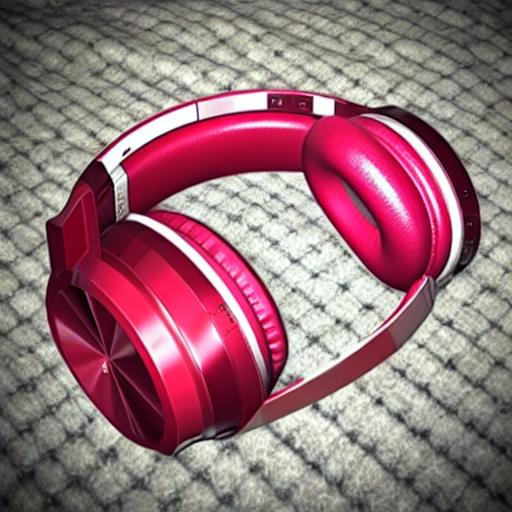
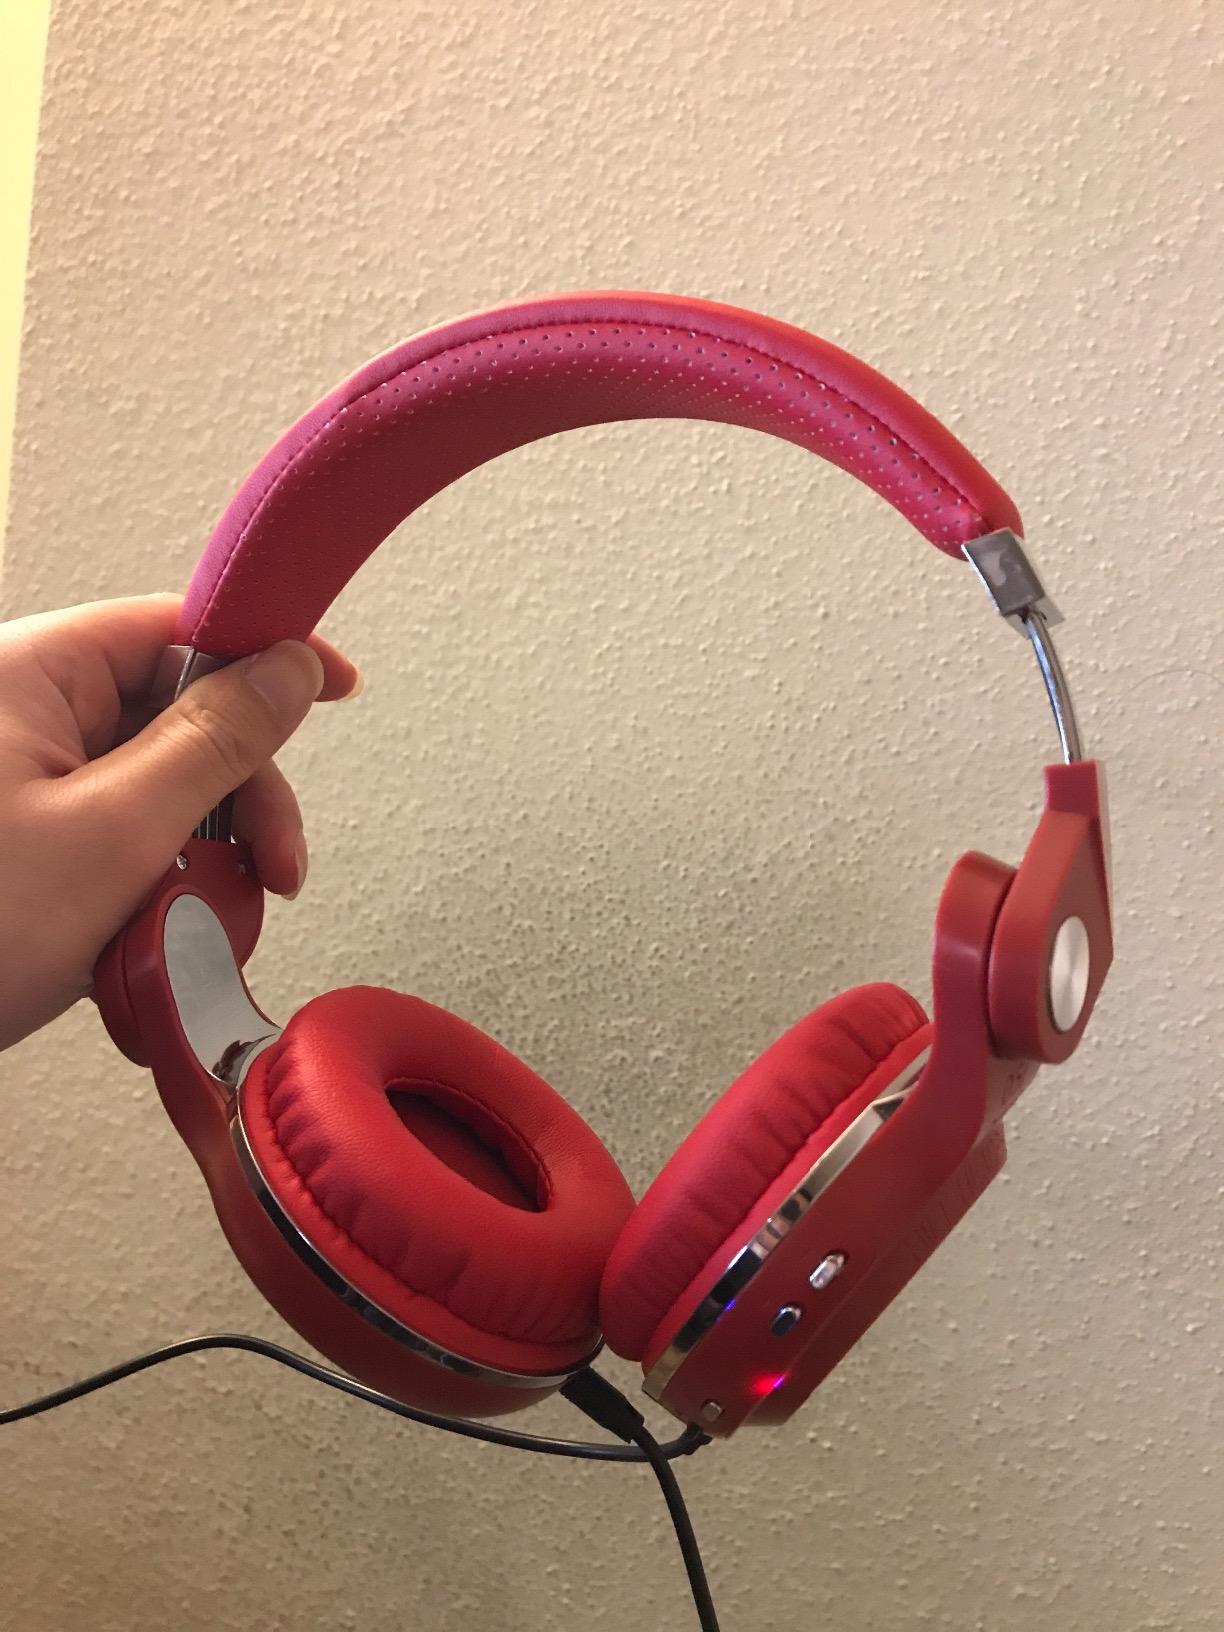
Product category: headphones
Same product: no